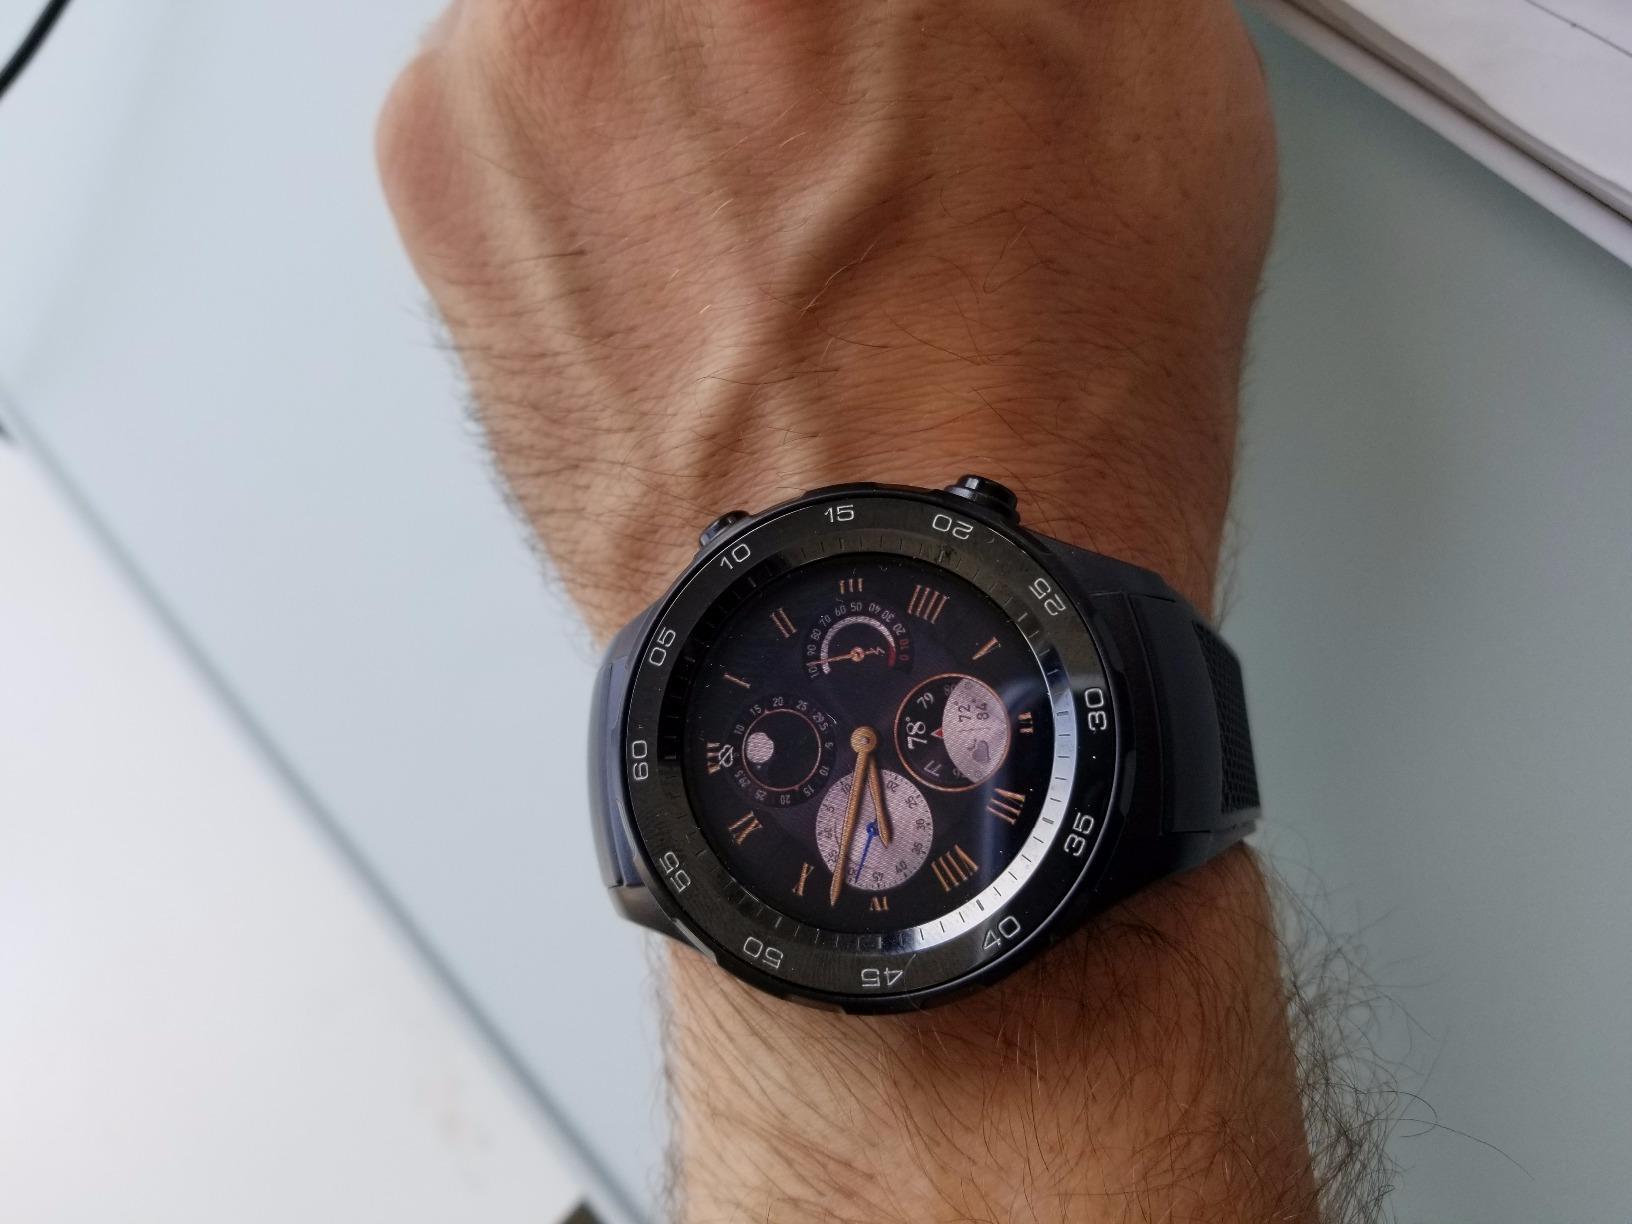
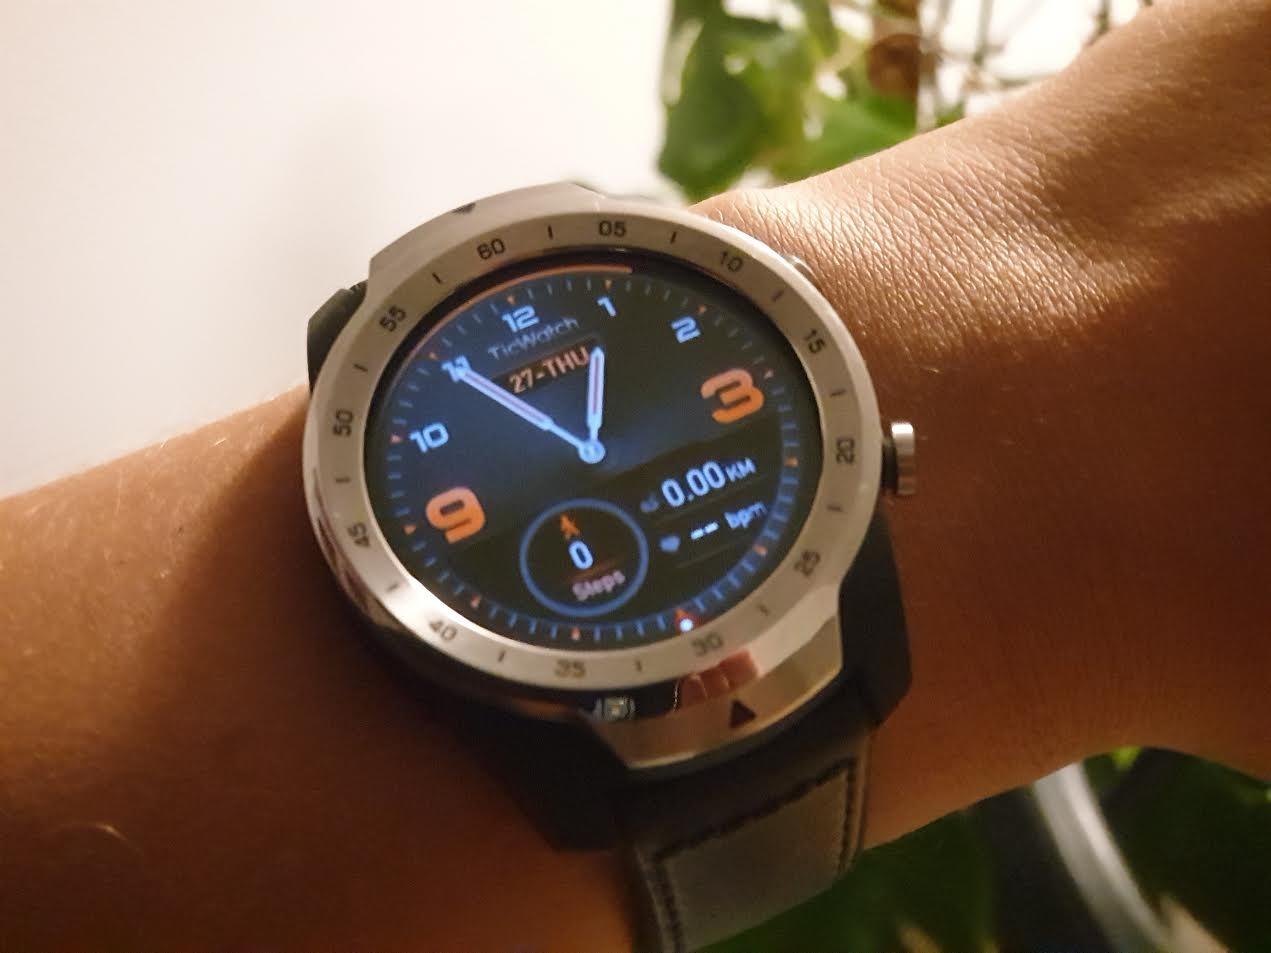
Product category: smartwatch
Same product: no